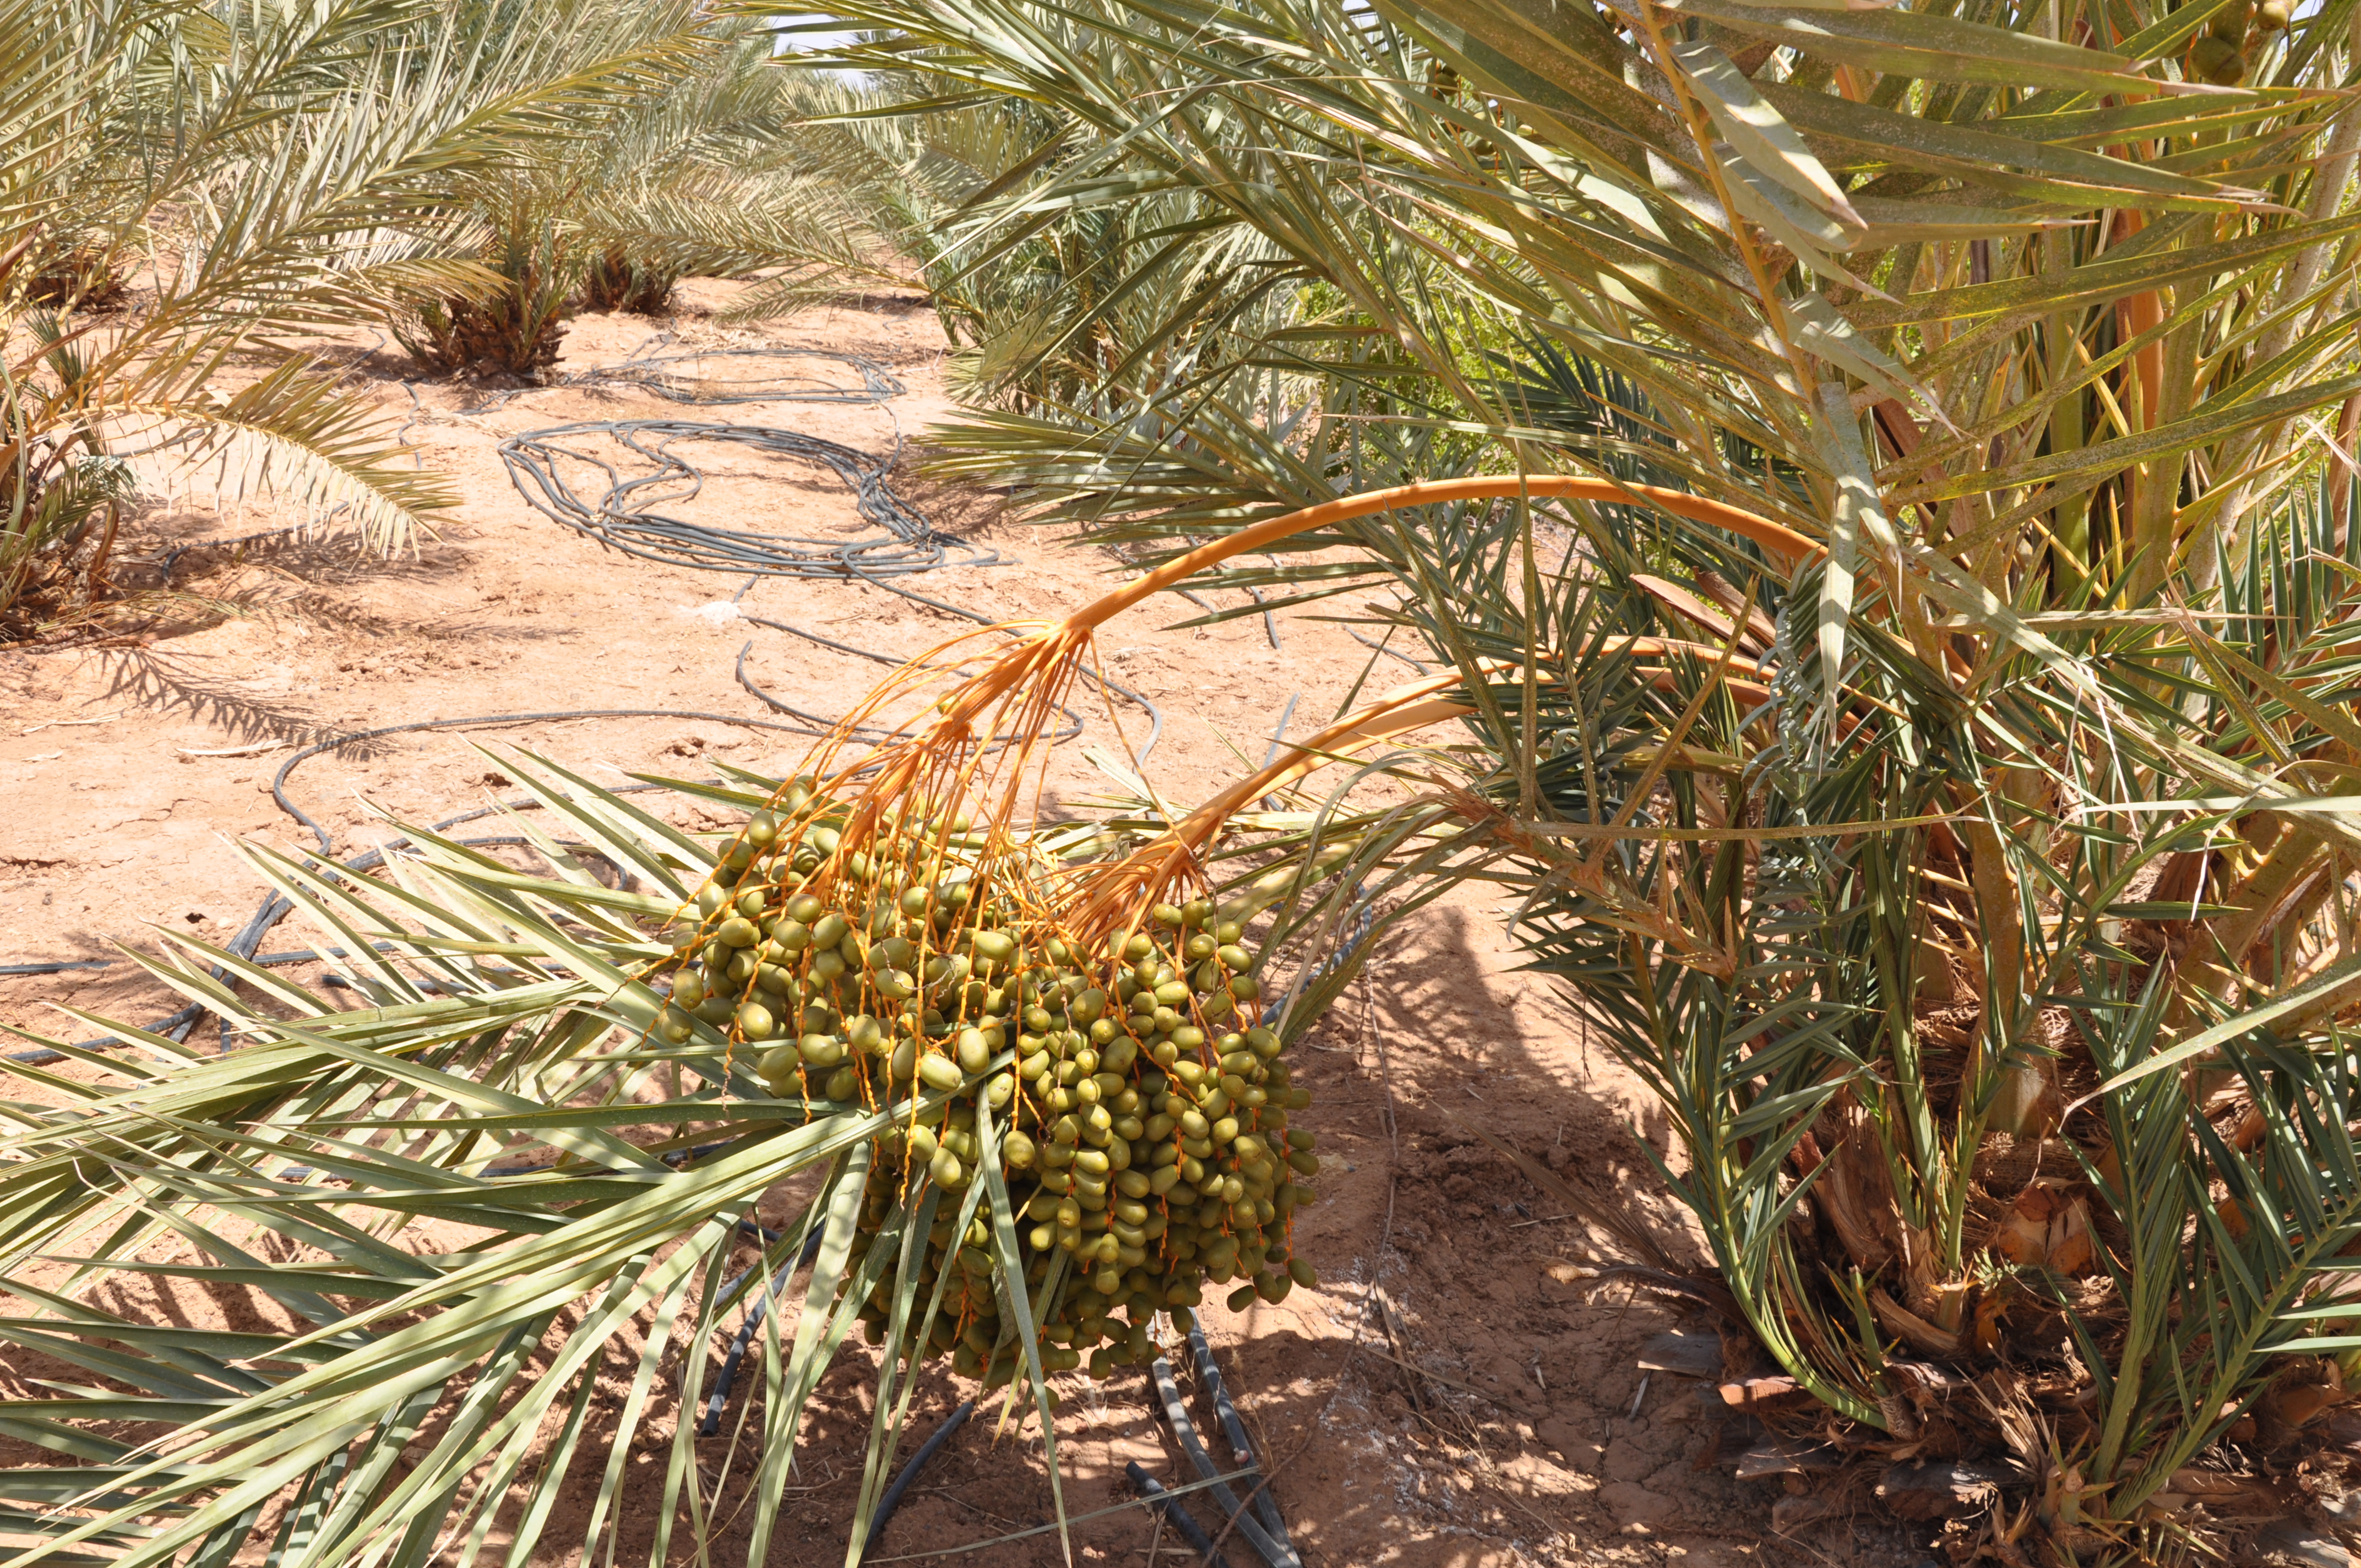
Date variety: Boufagous